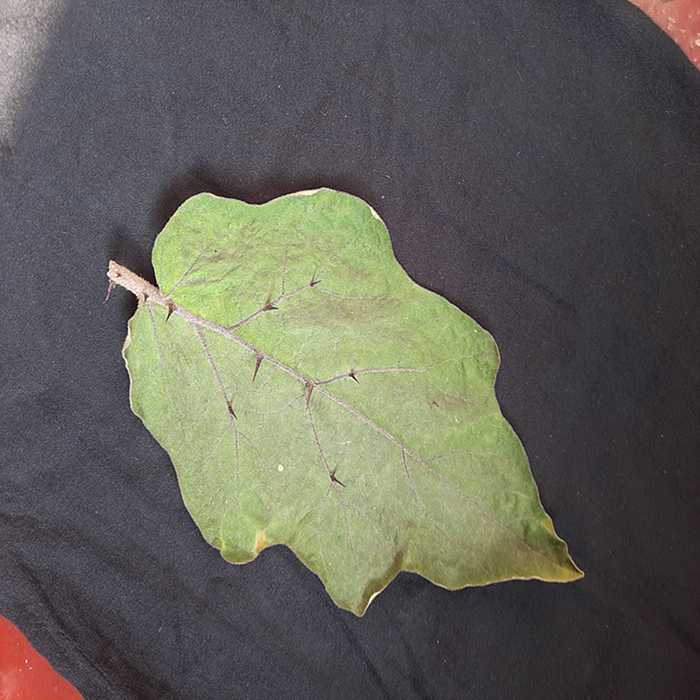
Plant: Eggplant
Label: Eggplant fresh leaf